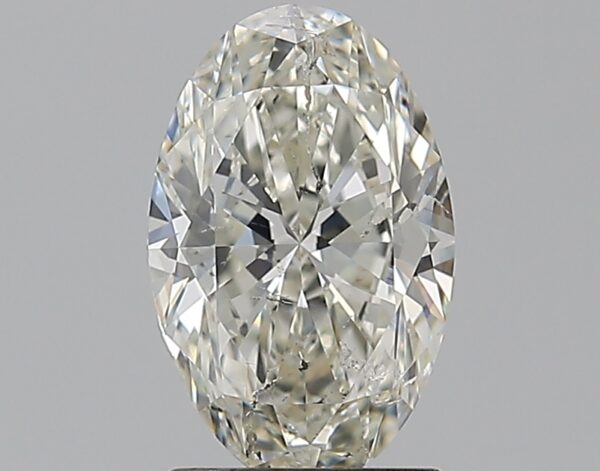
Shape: oval
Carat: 1.51
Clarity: SI2
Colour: J
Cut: EX
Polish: EX
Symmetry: VG
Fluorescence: F
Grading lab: GIA
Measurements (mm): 9.67 x 6.18 x 3.8